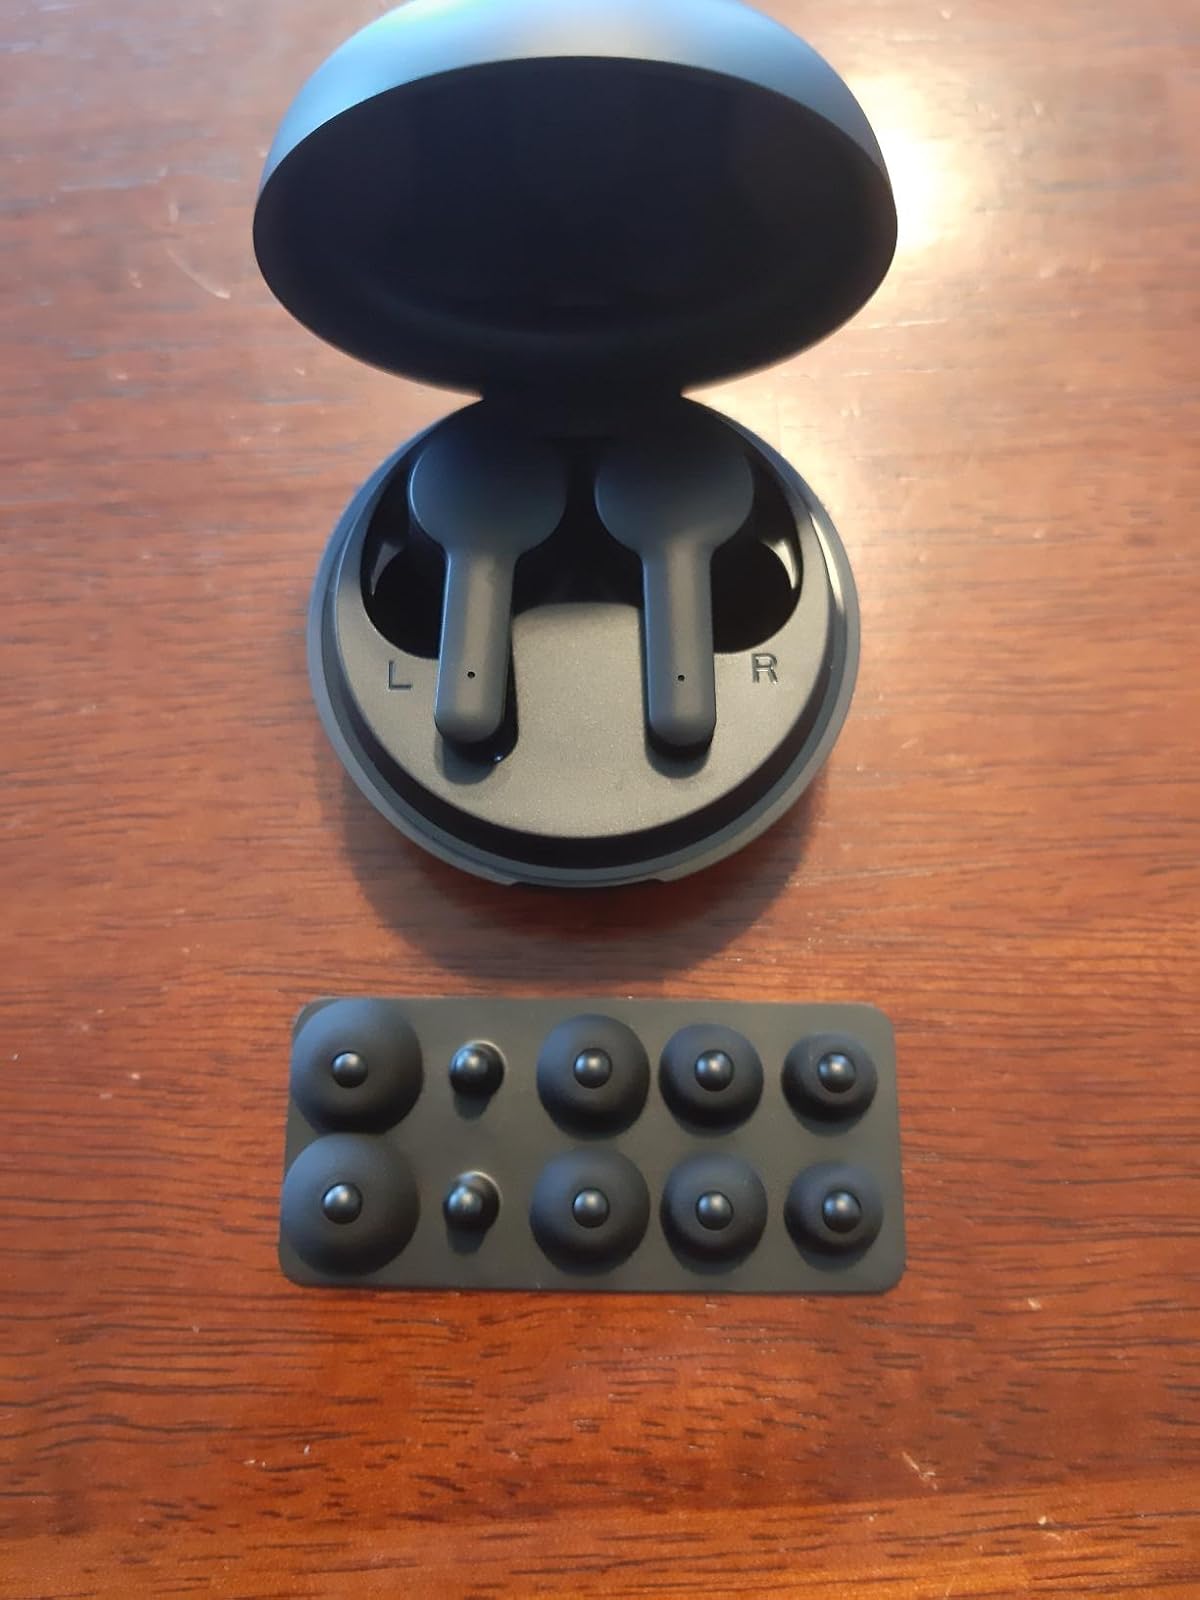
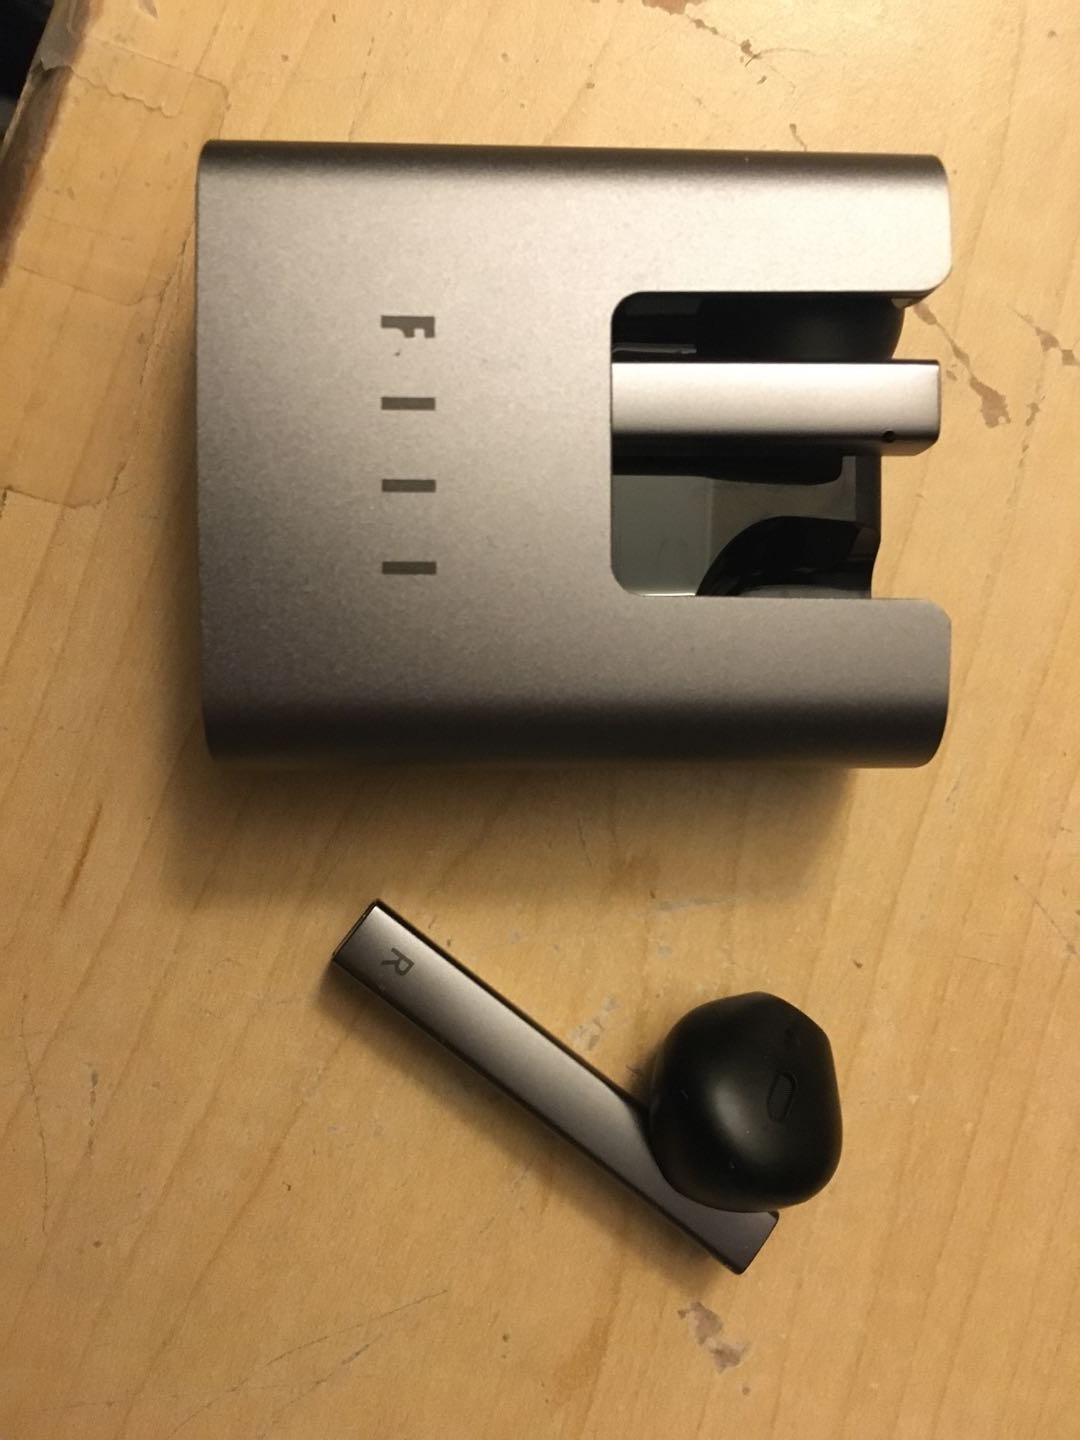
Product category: earbuds
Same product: no